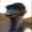
Label: bird